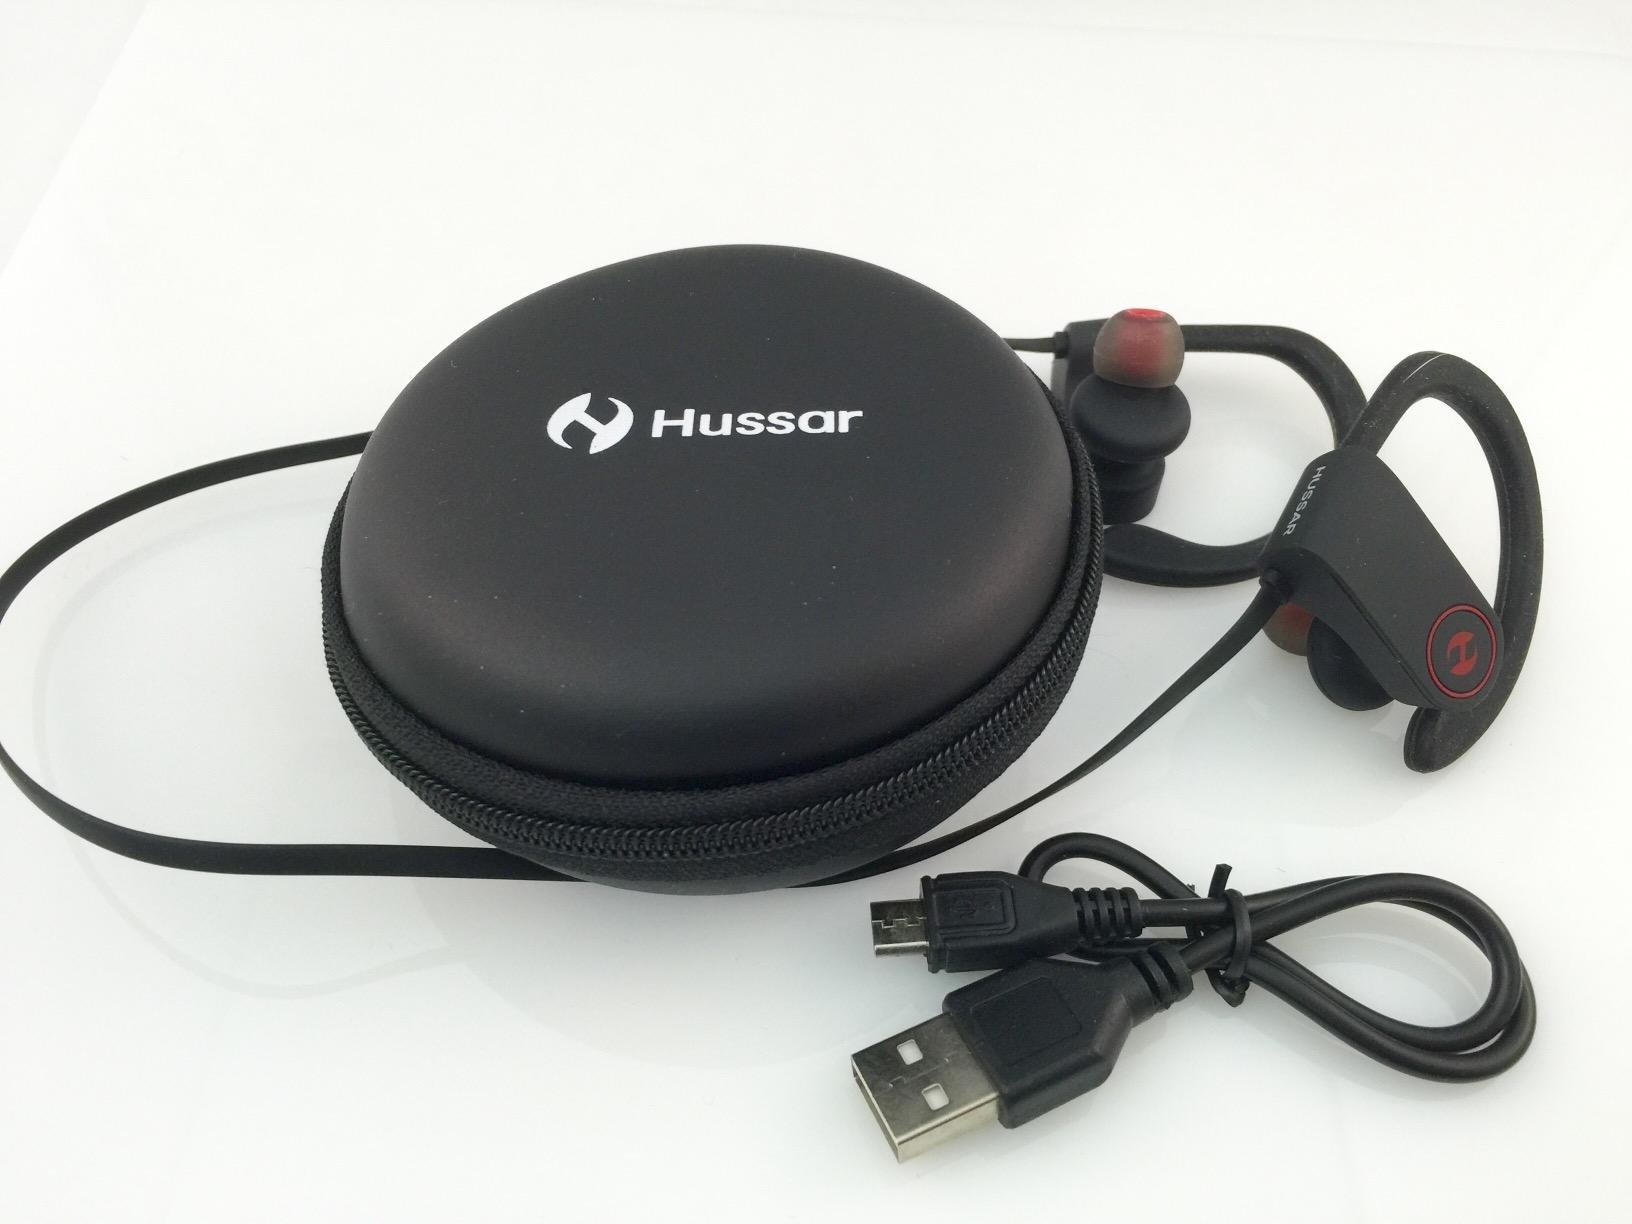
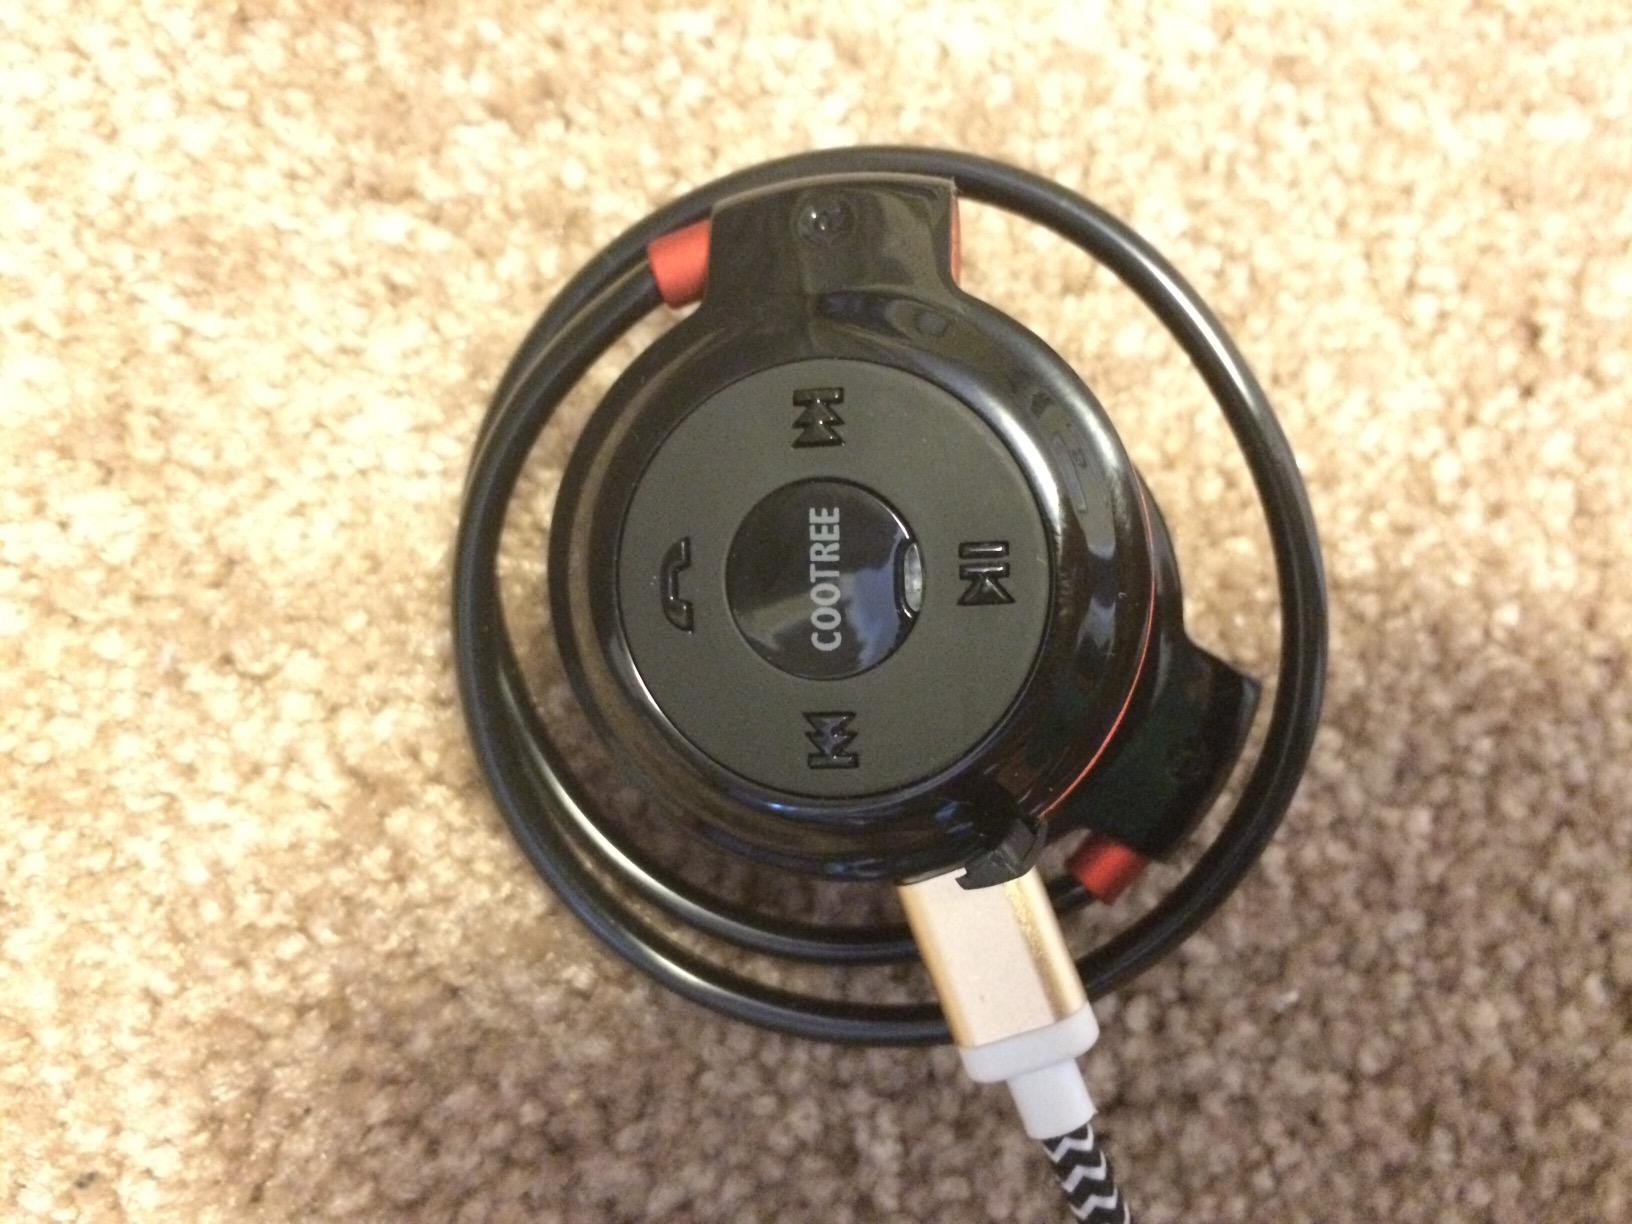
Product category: headphones
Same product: no